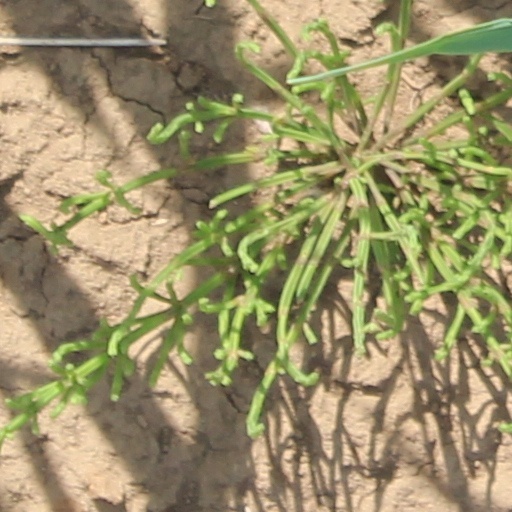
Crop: wheat